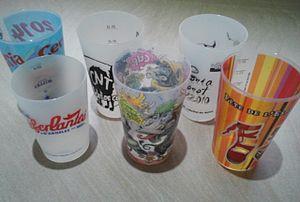
Différents modèles de gobelets Ecocup
Ecocup est une entreprise qui fabrique, personnalise, vend, loue, nettoie et recycle des gobelets réutilisables pour les festivals, les manifestations sportives et les concerts mais aussi pour les particuliers. Ecocup a été fondé en 2006 par Emmanuel Torrent, Brice Buscato et Flavien Casellas dans l'objectif de supprimer l'utilisation des verres en matière plastique jetables des manifestations.
Le gobelet réutilisable, est une alternative aux gobelets jetables traditionnellement utilisés sur les grands événements publics ou privés. La matière plastique utilisée est d’une qualité supérieure au gobelet jetable.